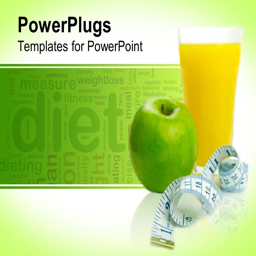
powerpoint template displaying green apple with a glass of juice beside a measuring tape